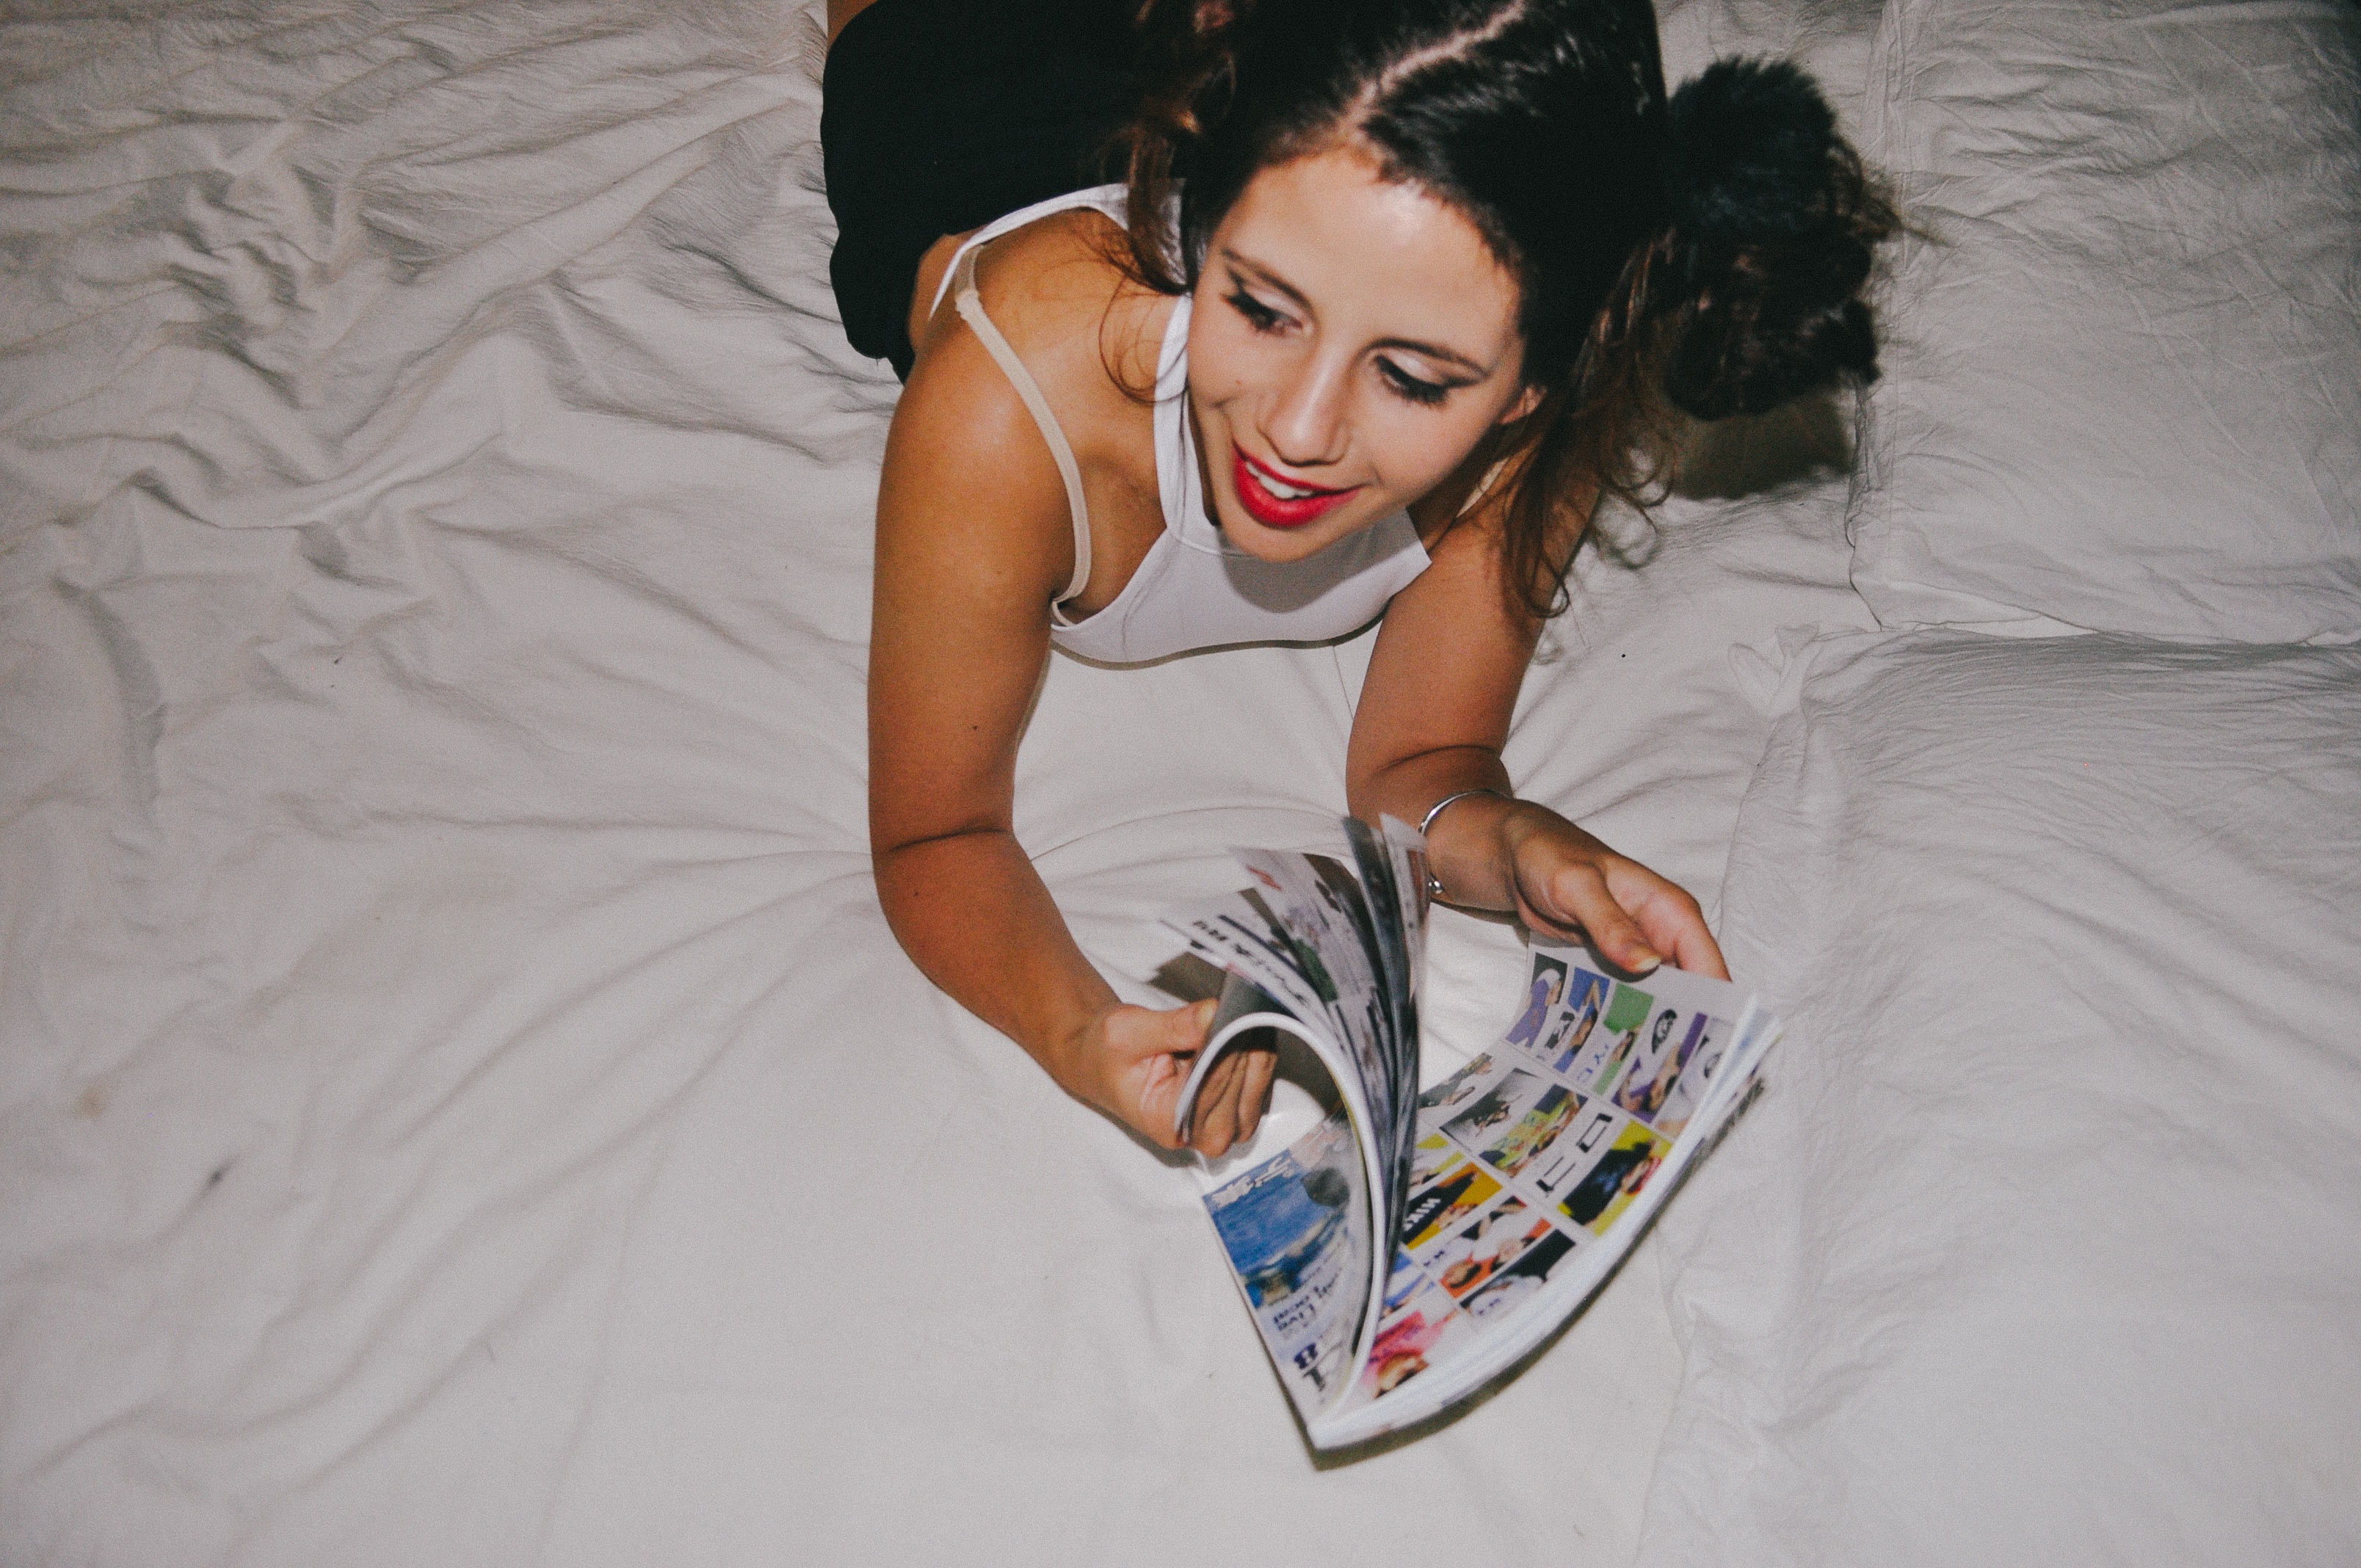
hand, person, girl, woman, white, photography, model, fashion, lady, human body, glasses, photograph, beauty, image, interaction, photo shoot, human action